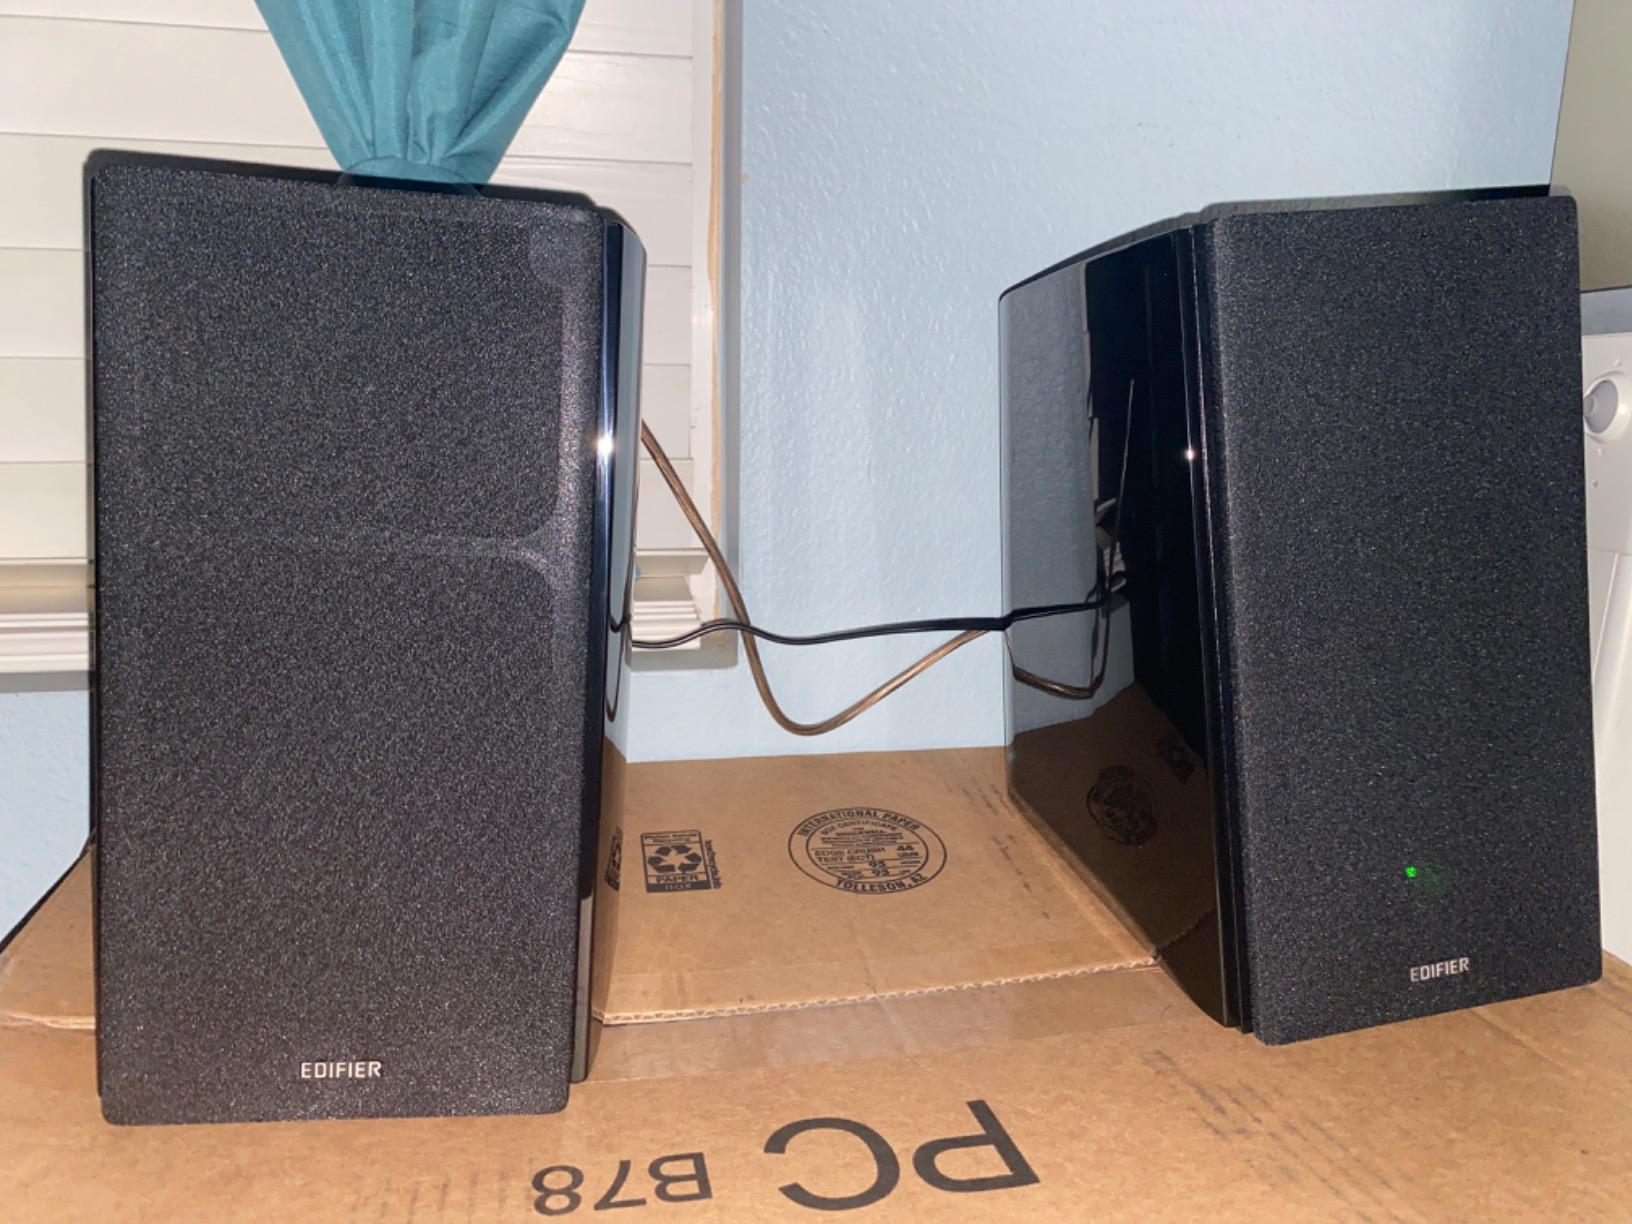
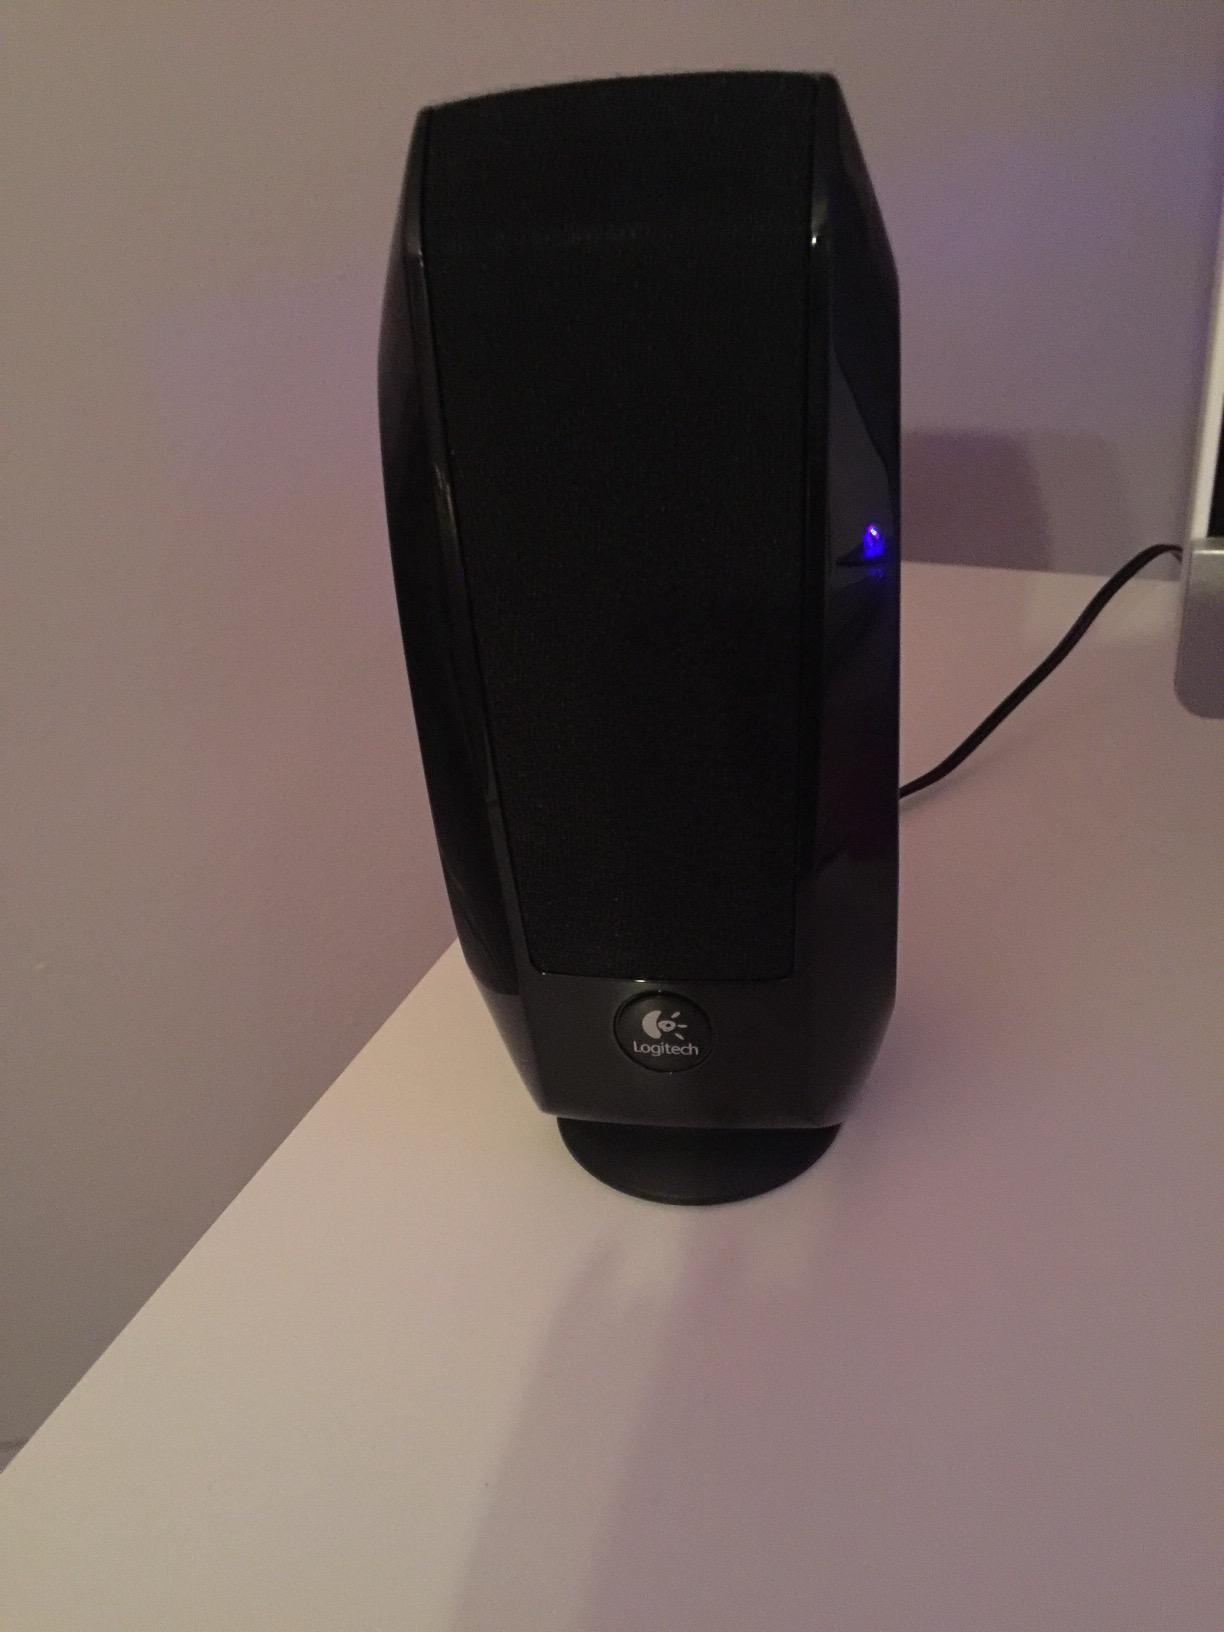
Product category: speaker
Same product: no